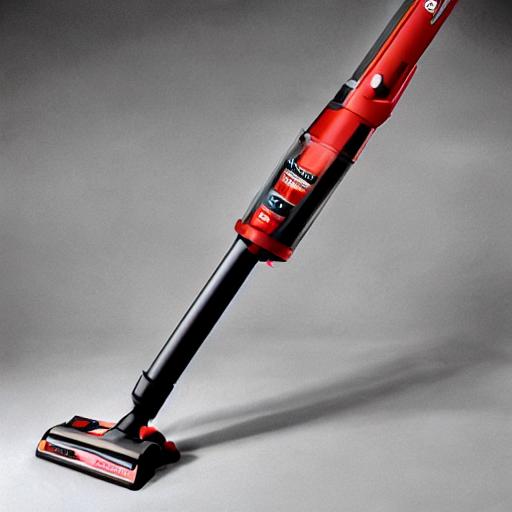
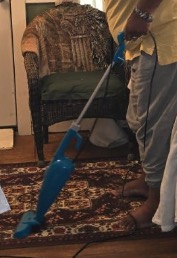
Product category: items_vacuum
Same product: no